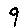
Label: 9